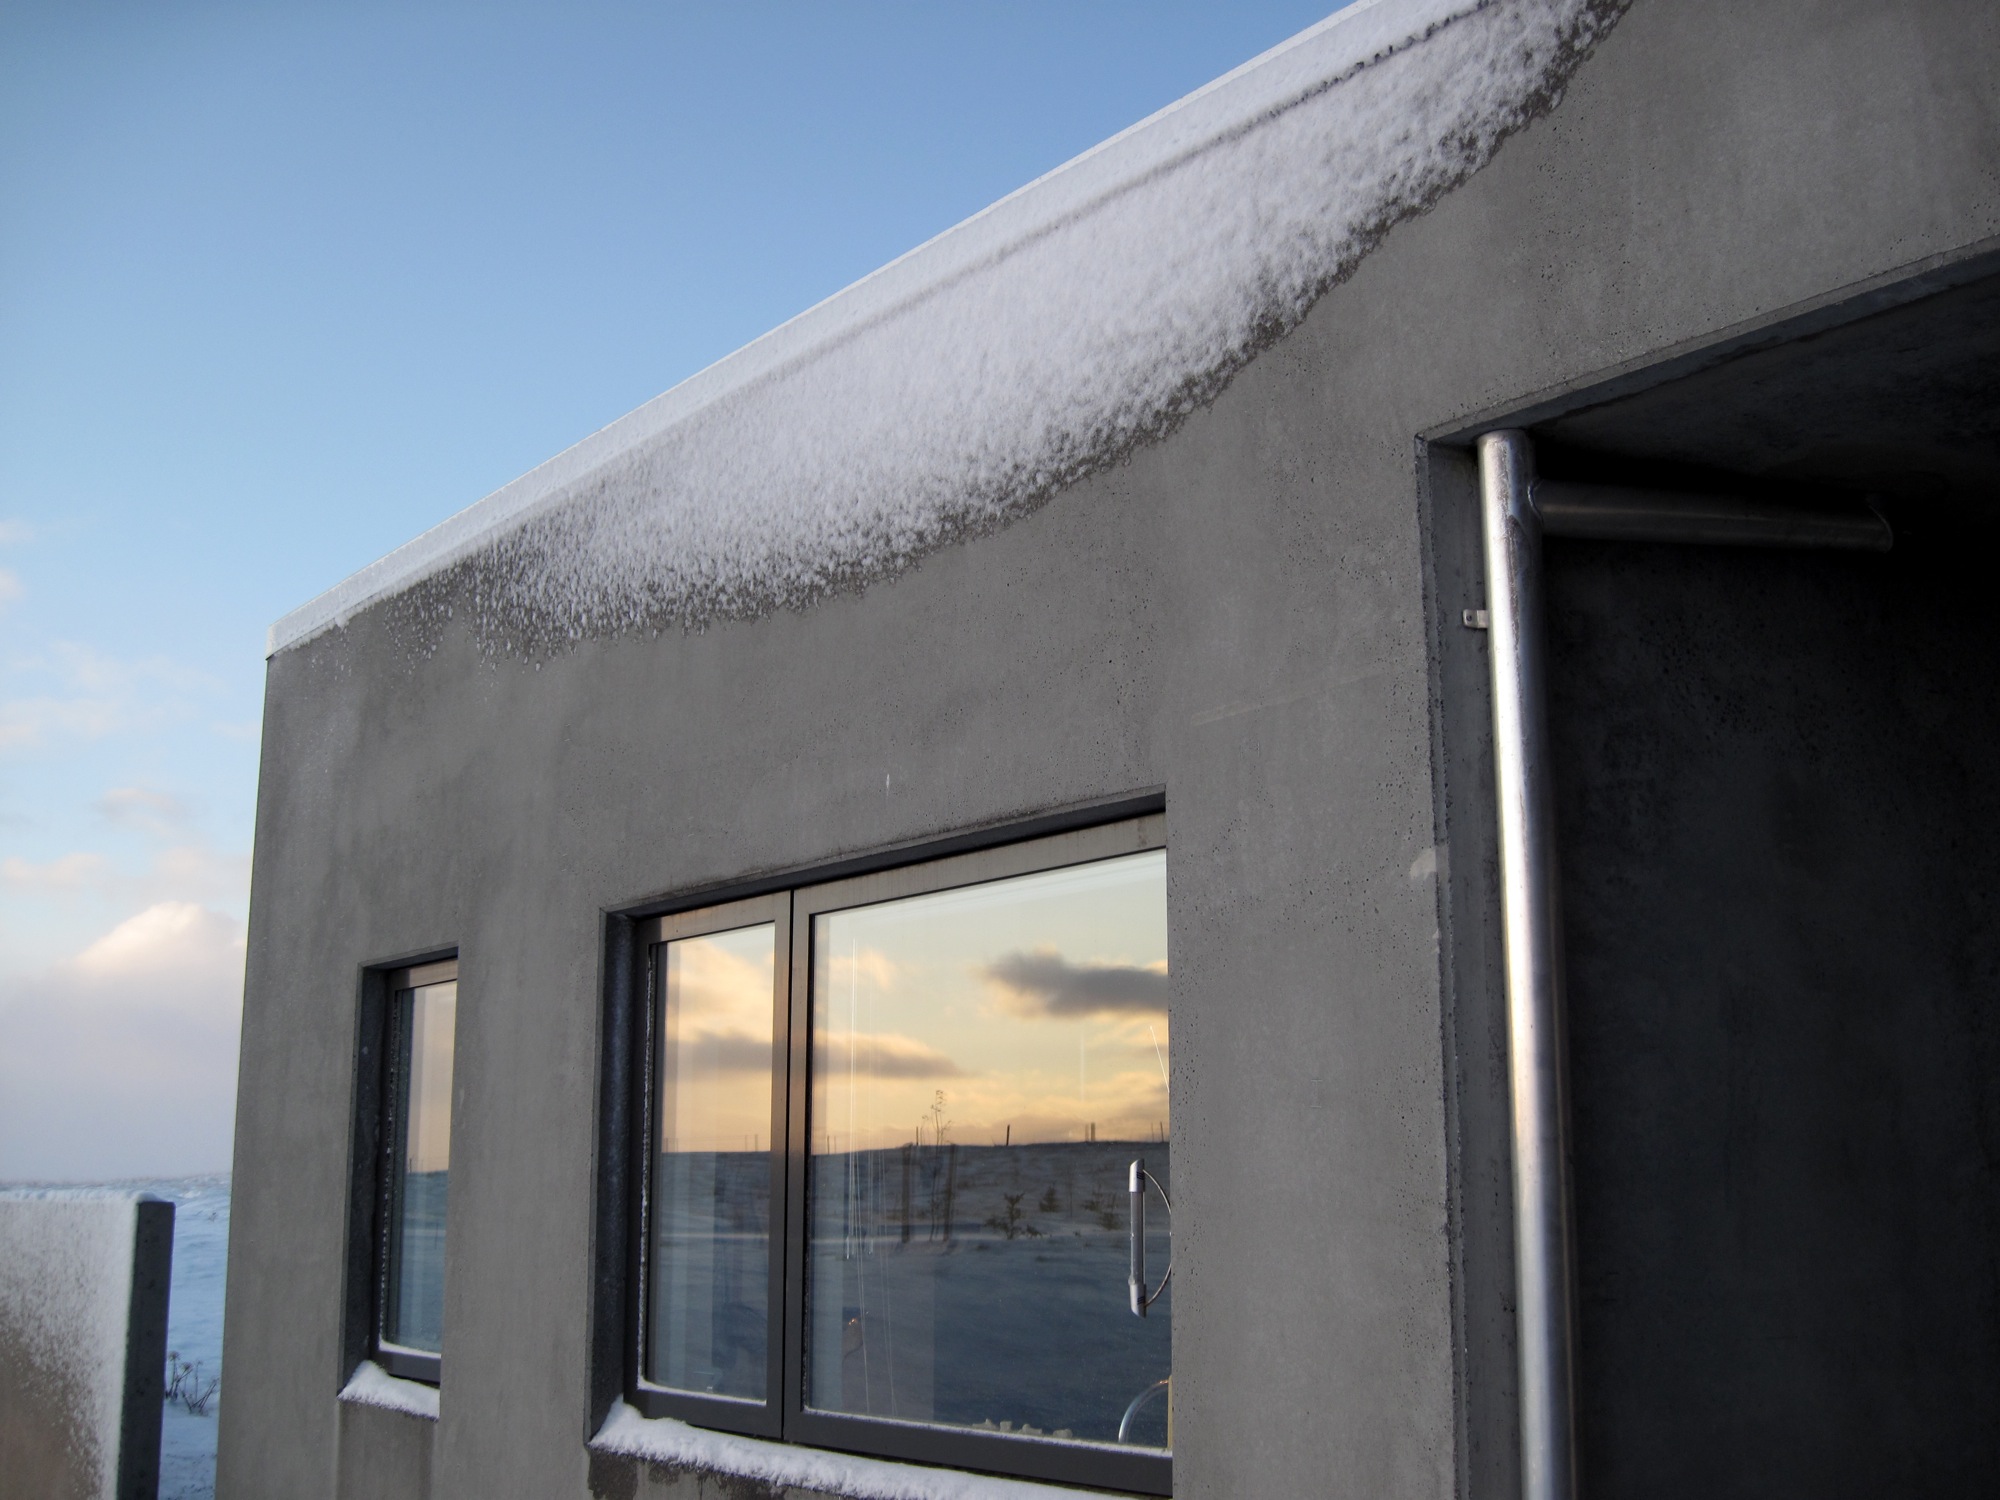
architecture, wood, house, window, home, wall, facade, blue, iceland, professional, material, interior design, skinnhufa, window covering